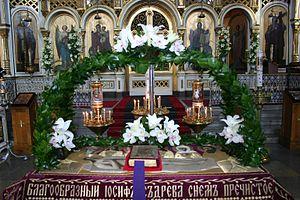
Le Vendredi saint est la commémoration religieuse célébrée par les chrétiens le vendredi précédant le dimanche de Pâques. Il marque le jour de la crucifixion et de la mort de Jésus-Christ. Il fait partie du triduum pascal, qui s'étend du Jeudi saint aux vêpres du dimanche de Pâques. Dans la tradition orthodoxe, il est appelé « Grand vendredi » ou « Saint et grand vendredi ».